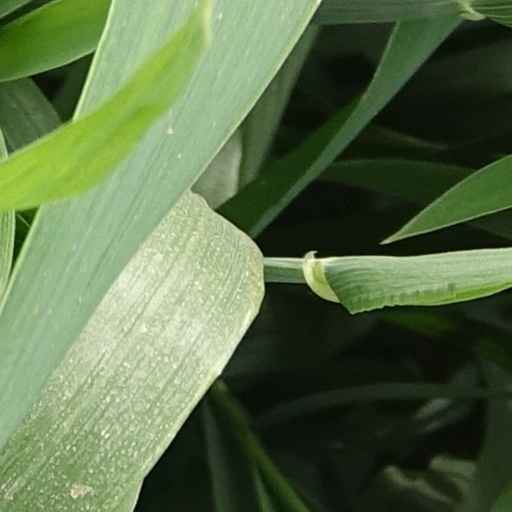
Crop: wheat